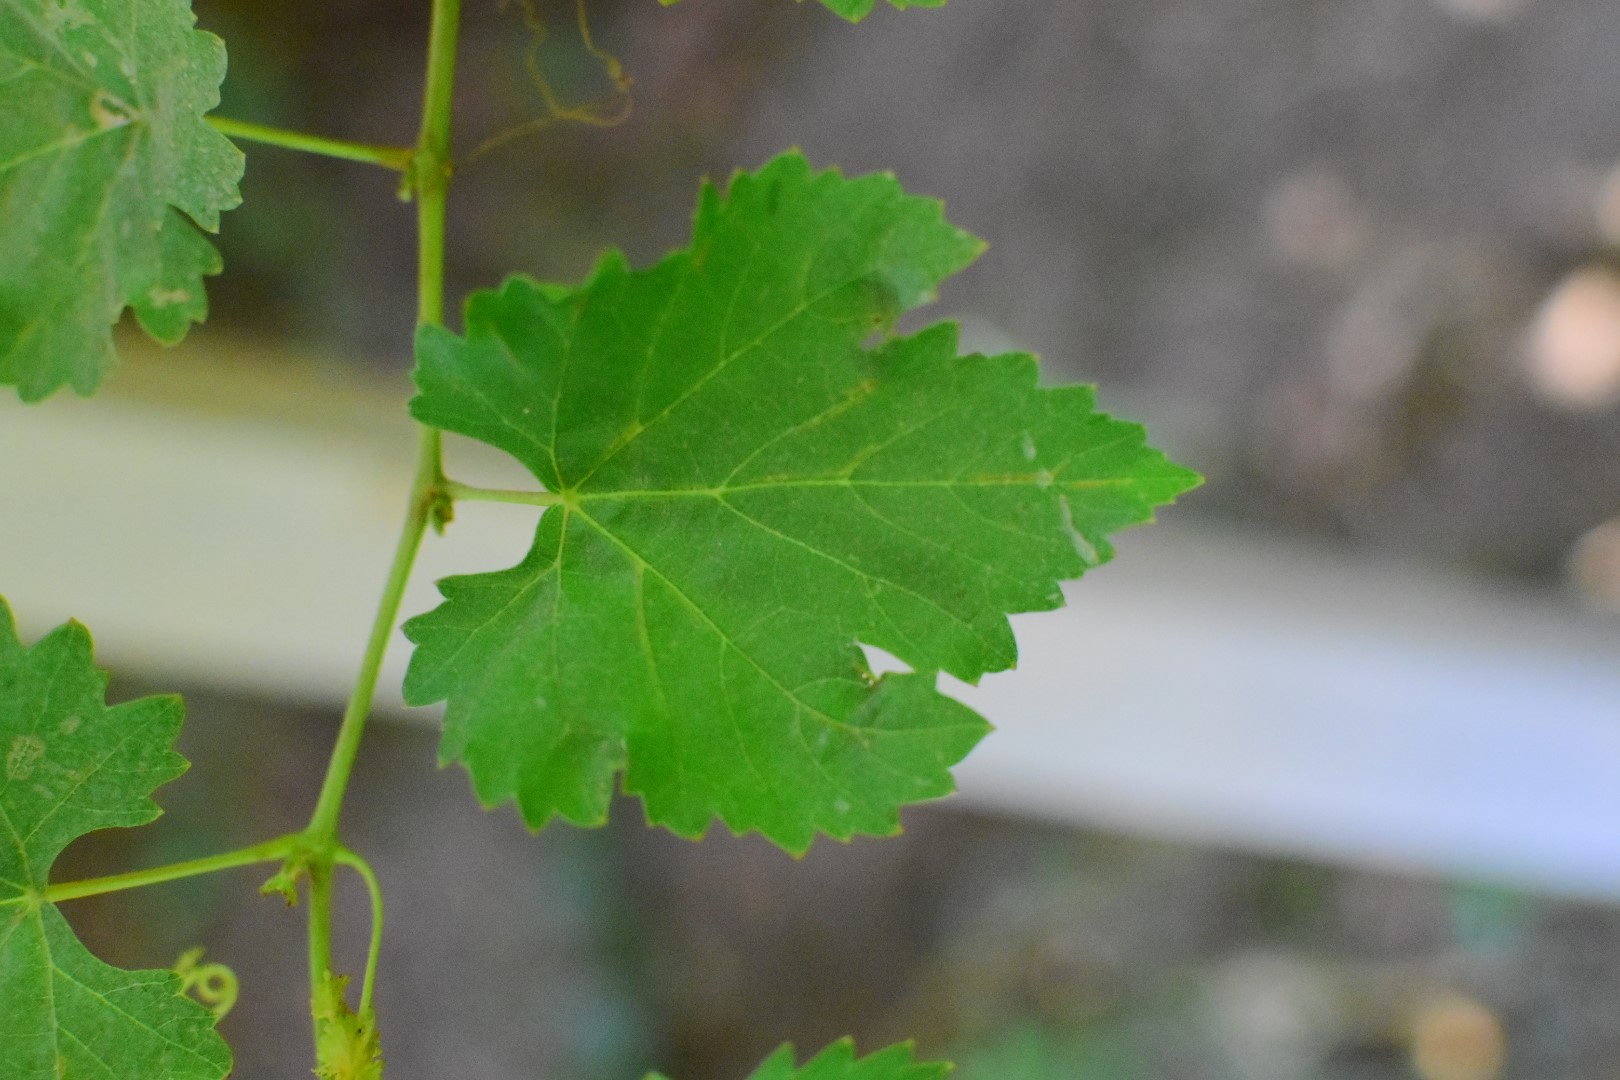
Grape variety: Deas Al-Annz